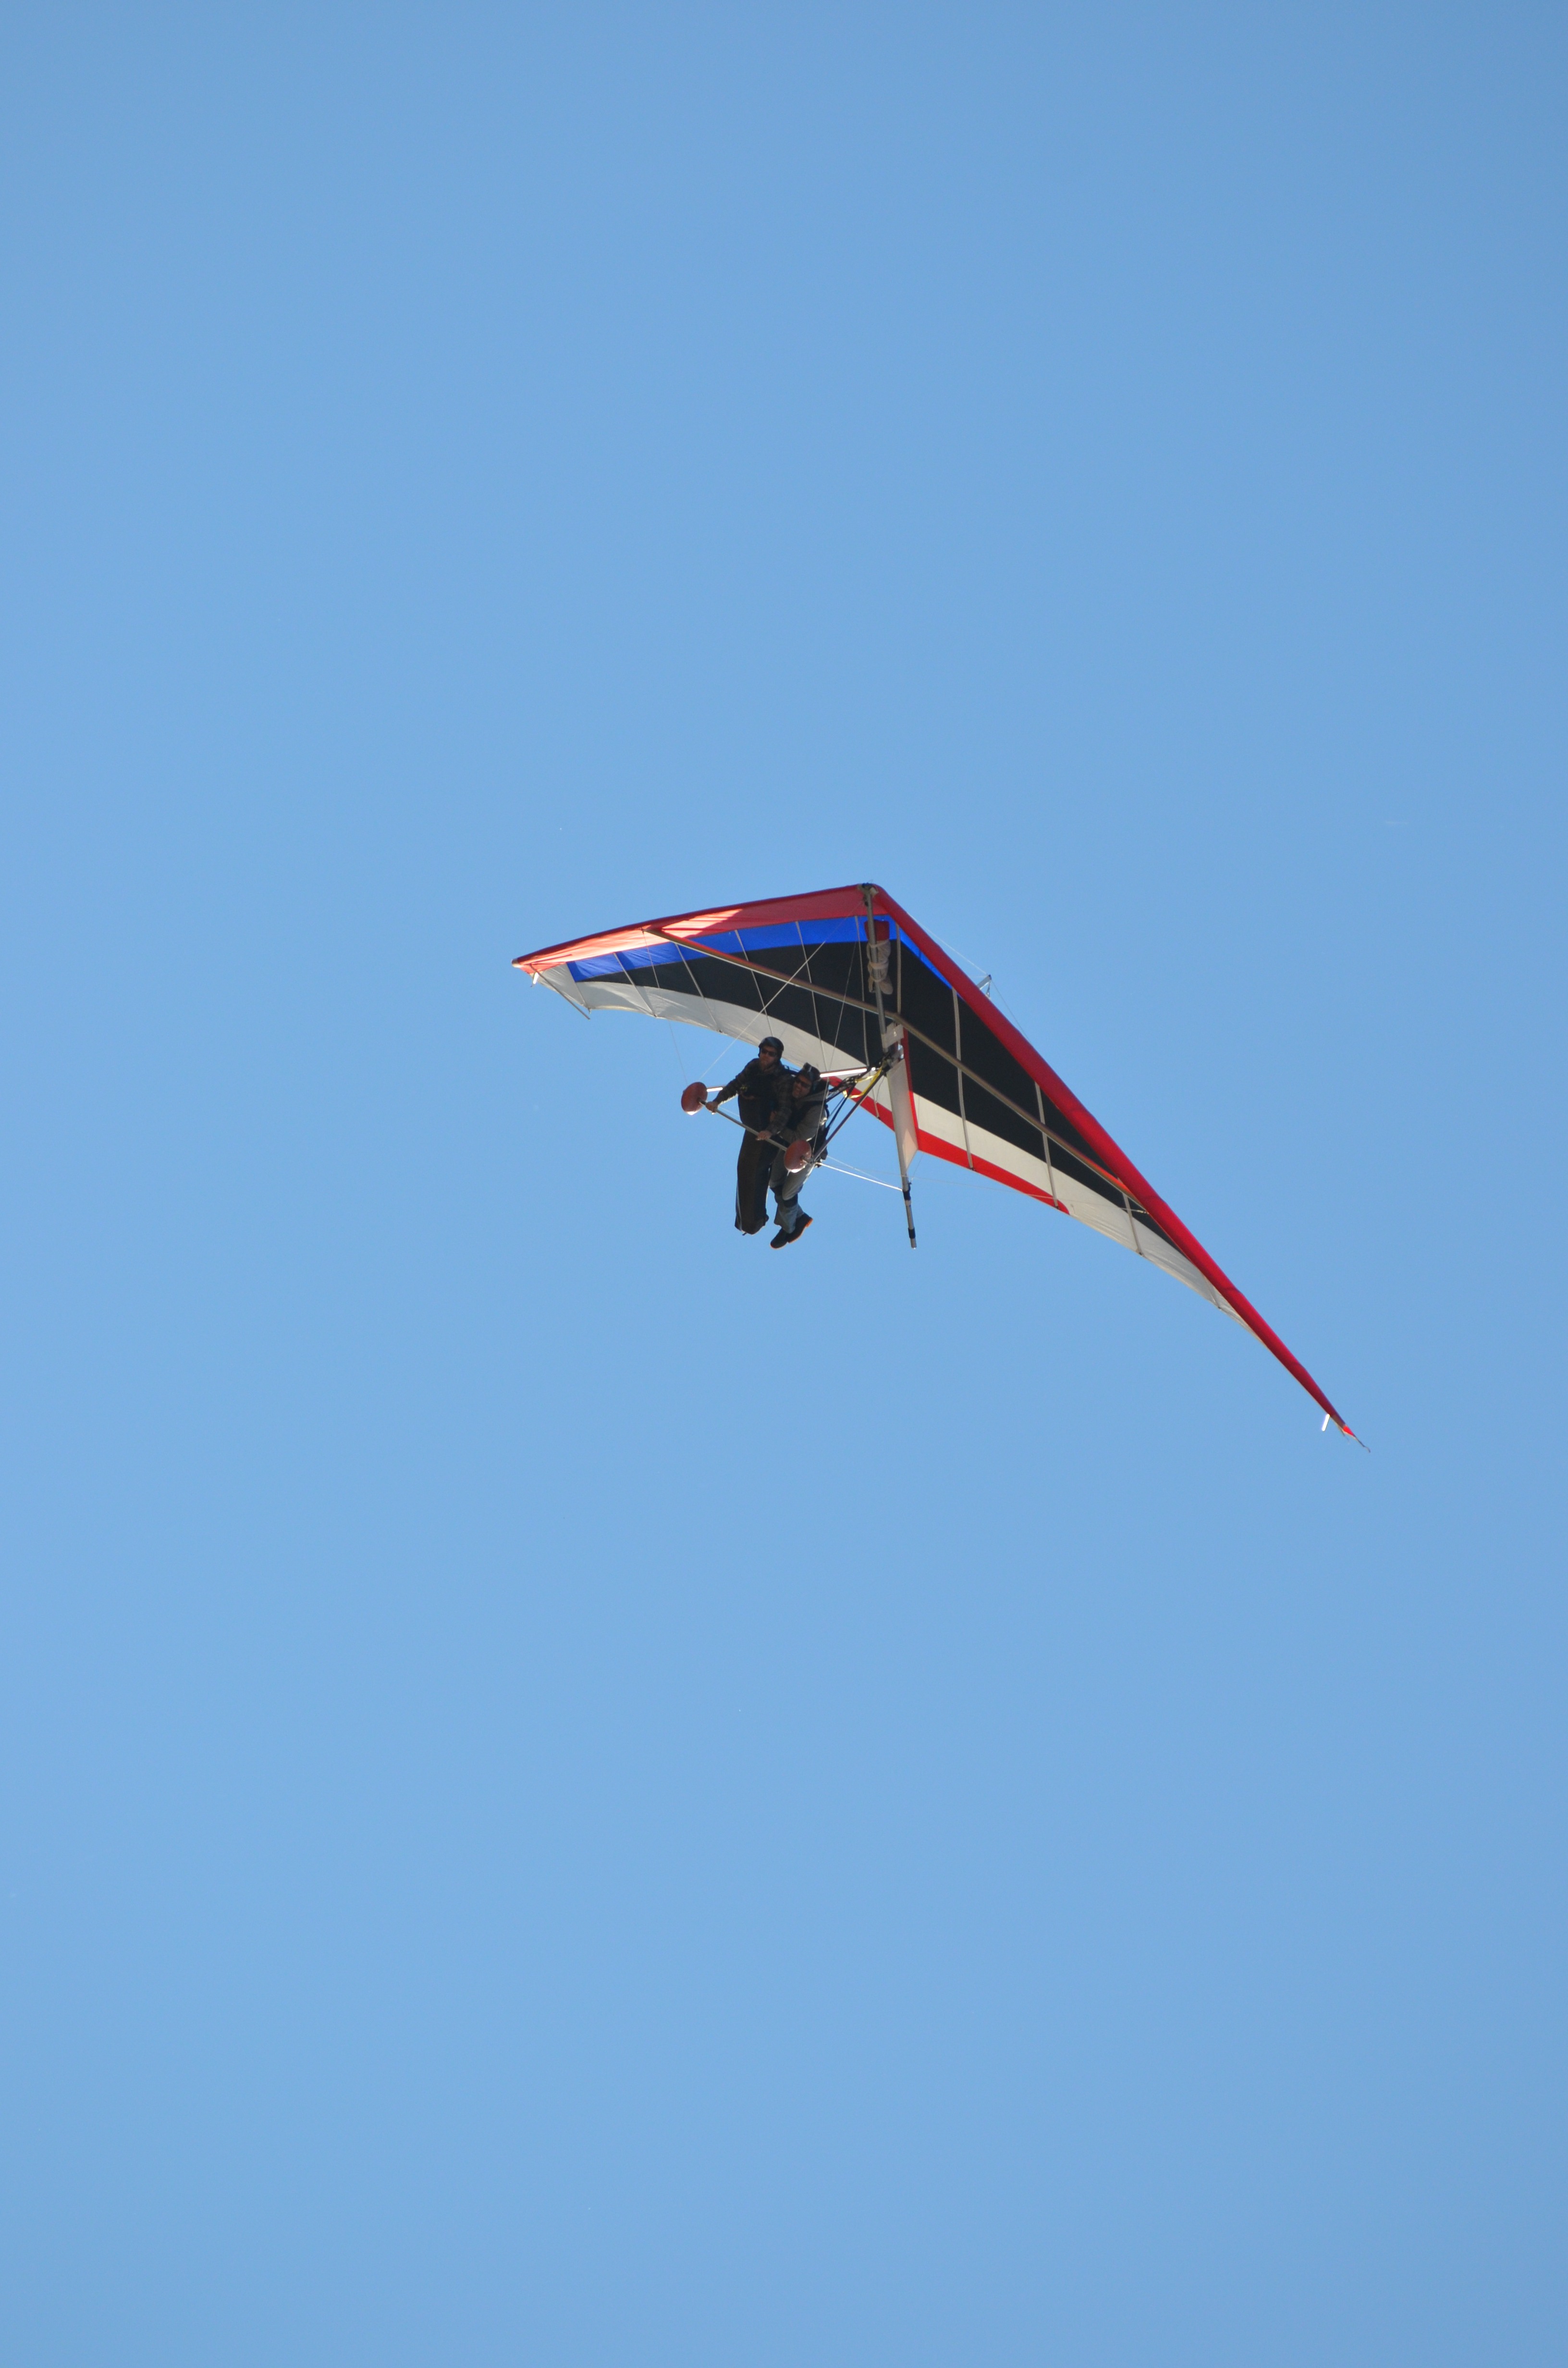
outdoor, wing, sport, adventure, flying, airplane, aircraft, recreation, high, aviation, flight, glide, floating, float, extreme, aerial, leisure, toy, parachute, paragliding, activity, falling, glider, sports, gliding, active, air sports, air show, extreme sports, aerobatics, hang glider, hang gliding, monoplane, outdoor recreation, atmosphere of earth, windsports, general aviation, ultralight aviation, delta flying, adventure bums